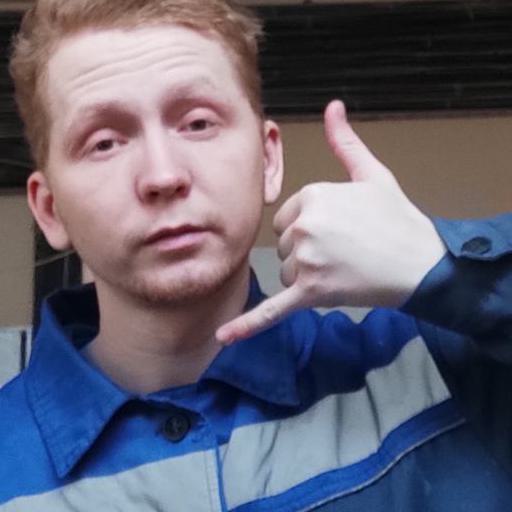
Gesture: call